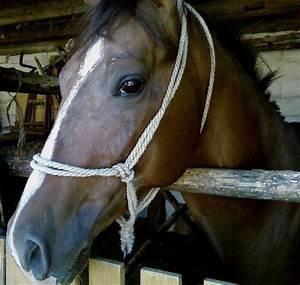
horse